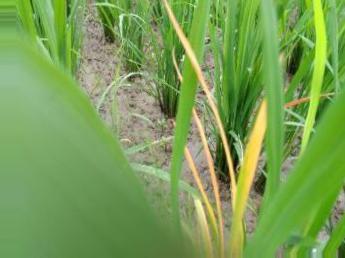
Nhãn: Tungro virus